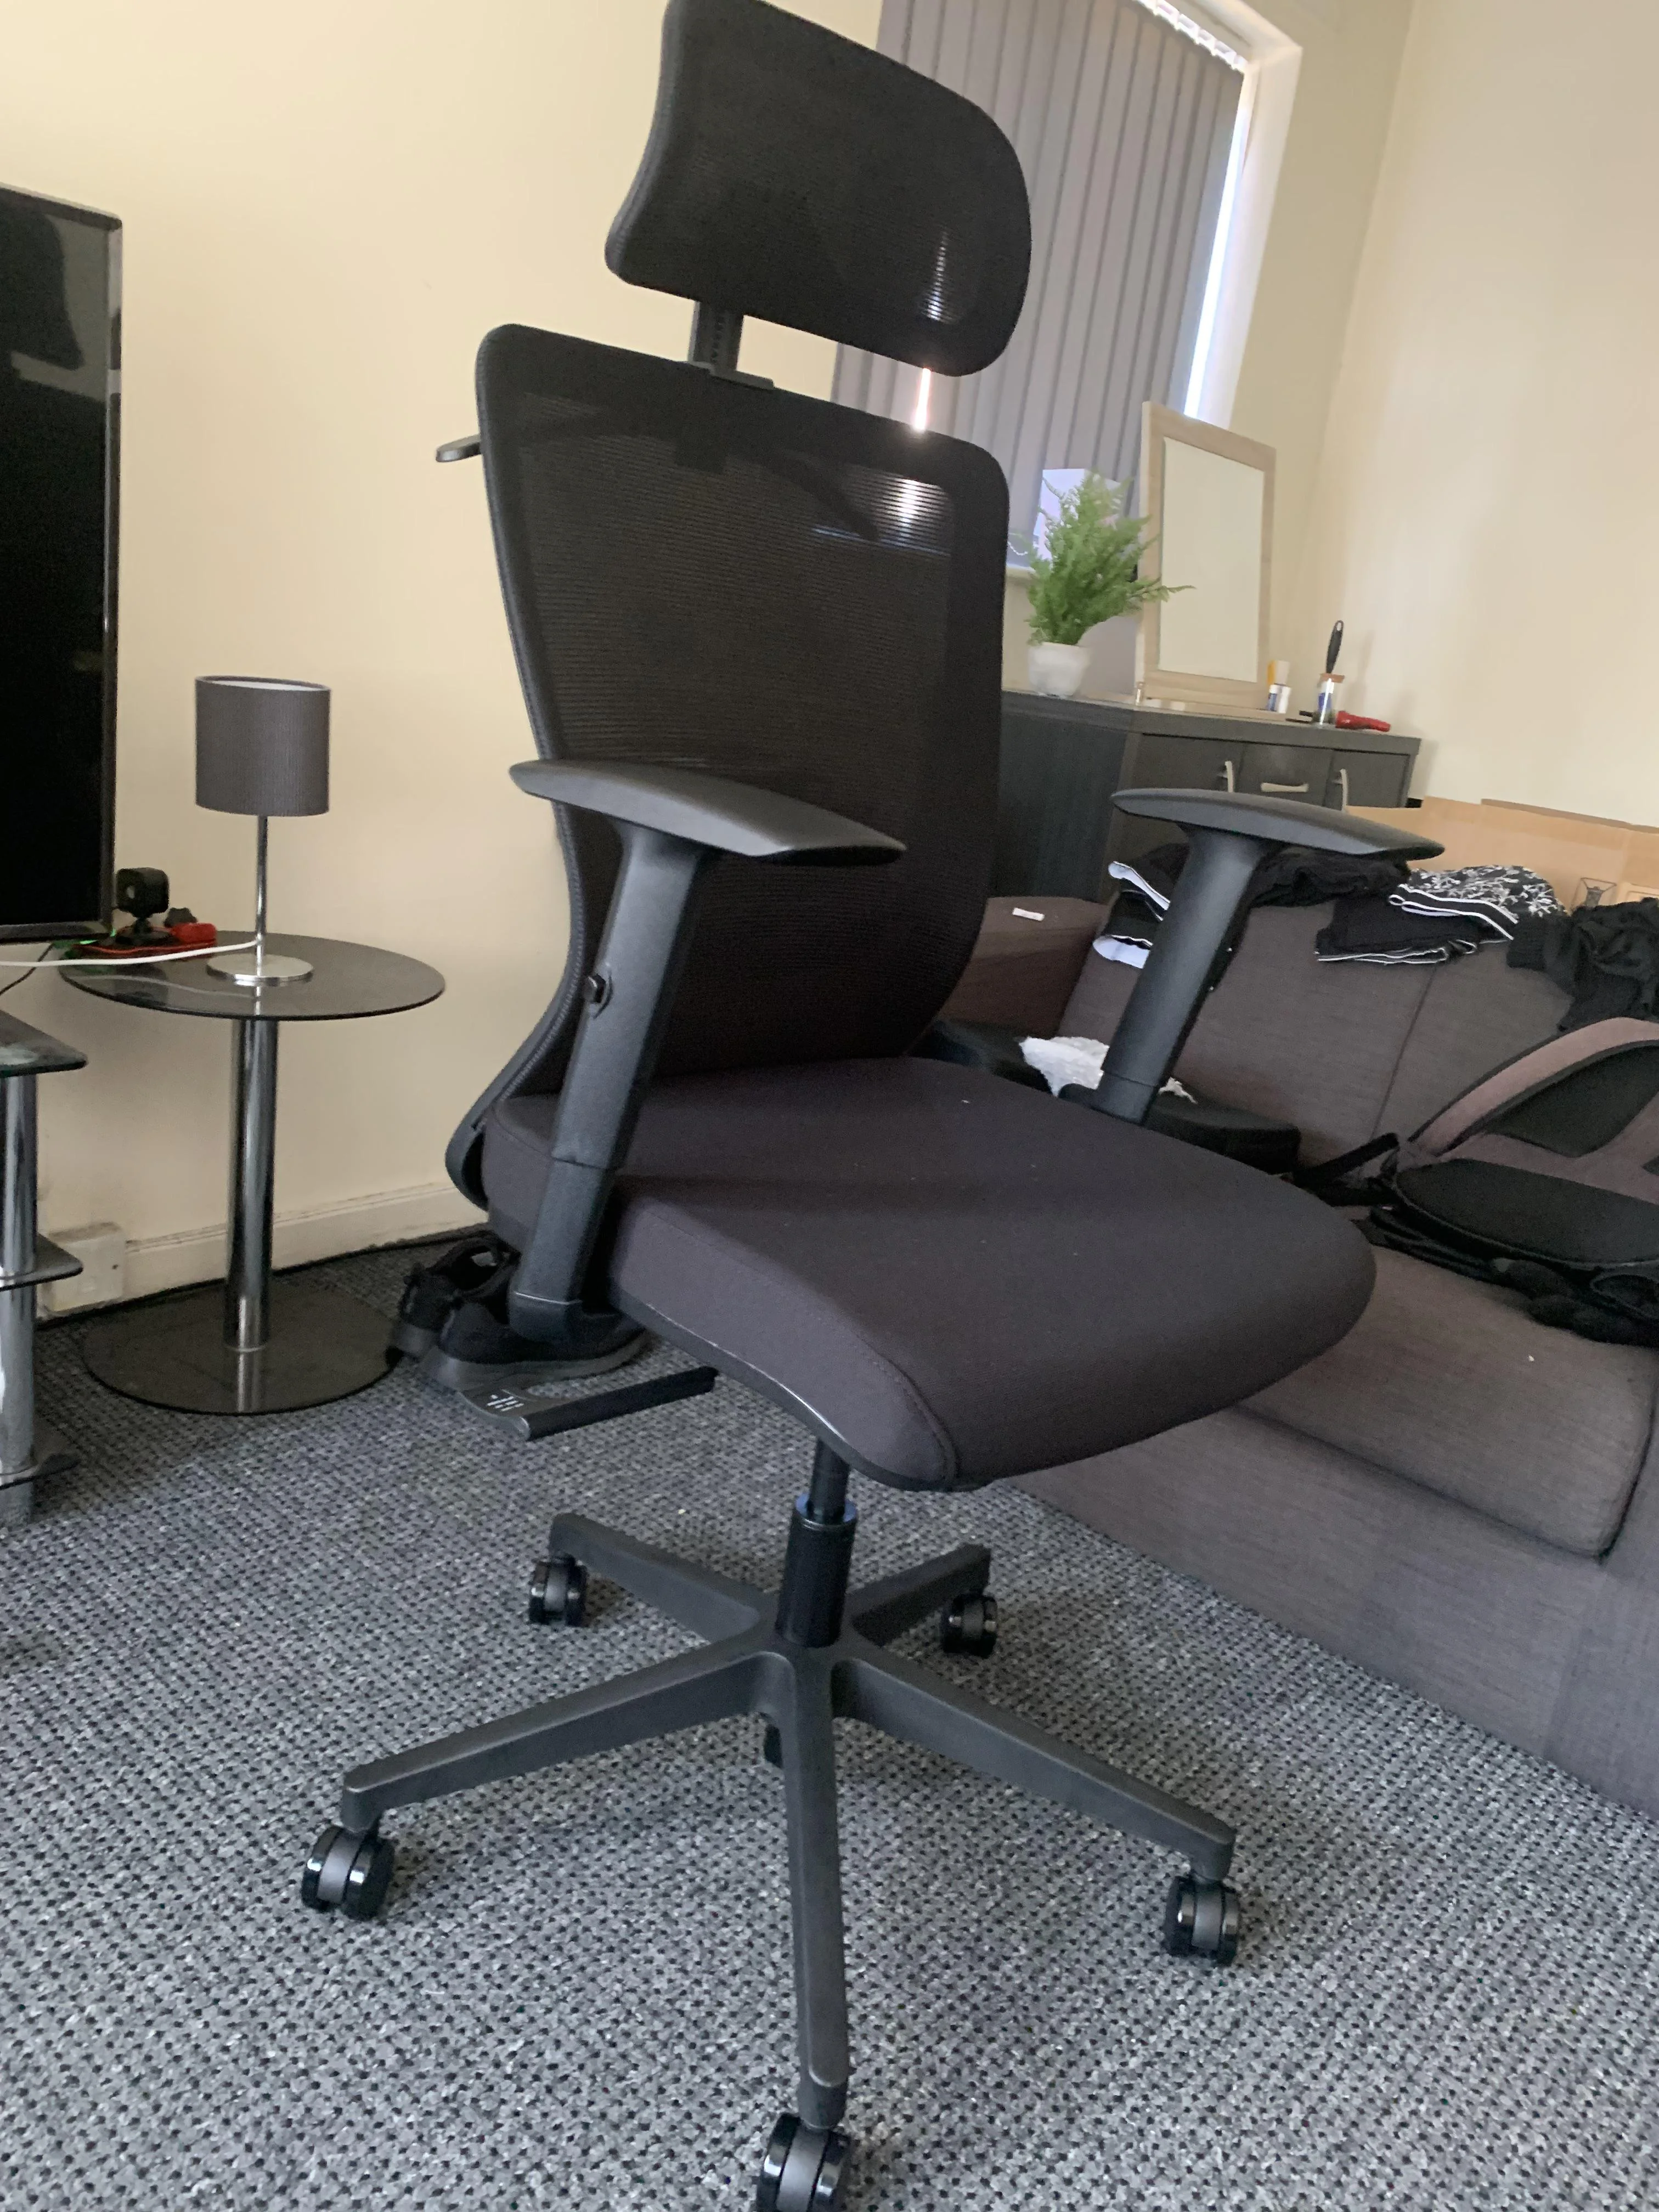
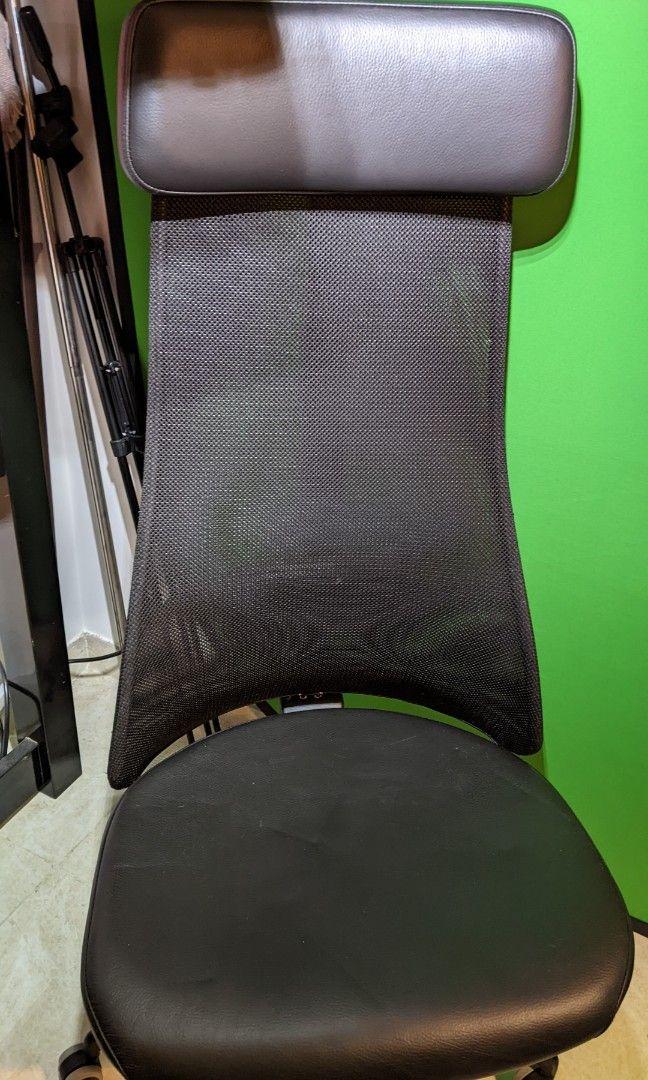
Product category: items_chair
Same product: no